Incremental encoder

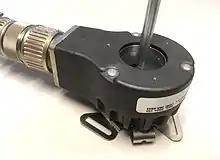
Rotary incremental encoder with shaft attached to its thru-bore opening

An incremental encoder is a linear or rotary electromechanical device that has two output signals, "A" and "B", which issue pulses when the device is moved. Together, the "A" and "B" signals indicate both the occurrence of and direction of movement. Many incremental encoders have an additional output signal, typically designated "index" or "Z", which indicates the encoder is located at a particular reference position. Also, some encoders provide a status output (typically designated "alarm") that indicates internal fault conditions such as a bearing failure or sensor malfunction.